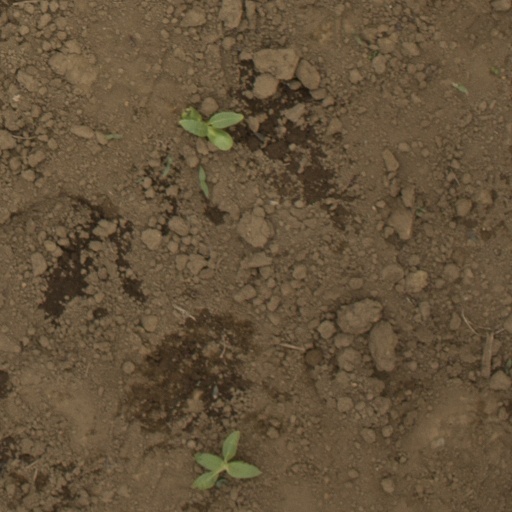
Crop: Jerusalem artichoke